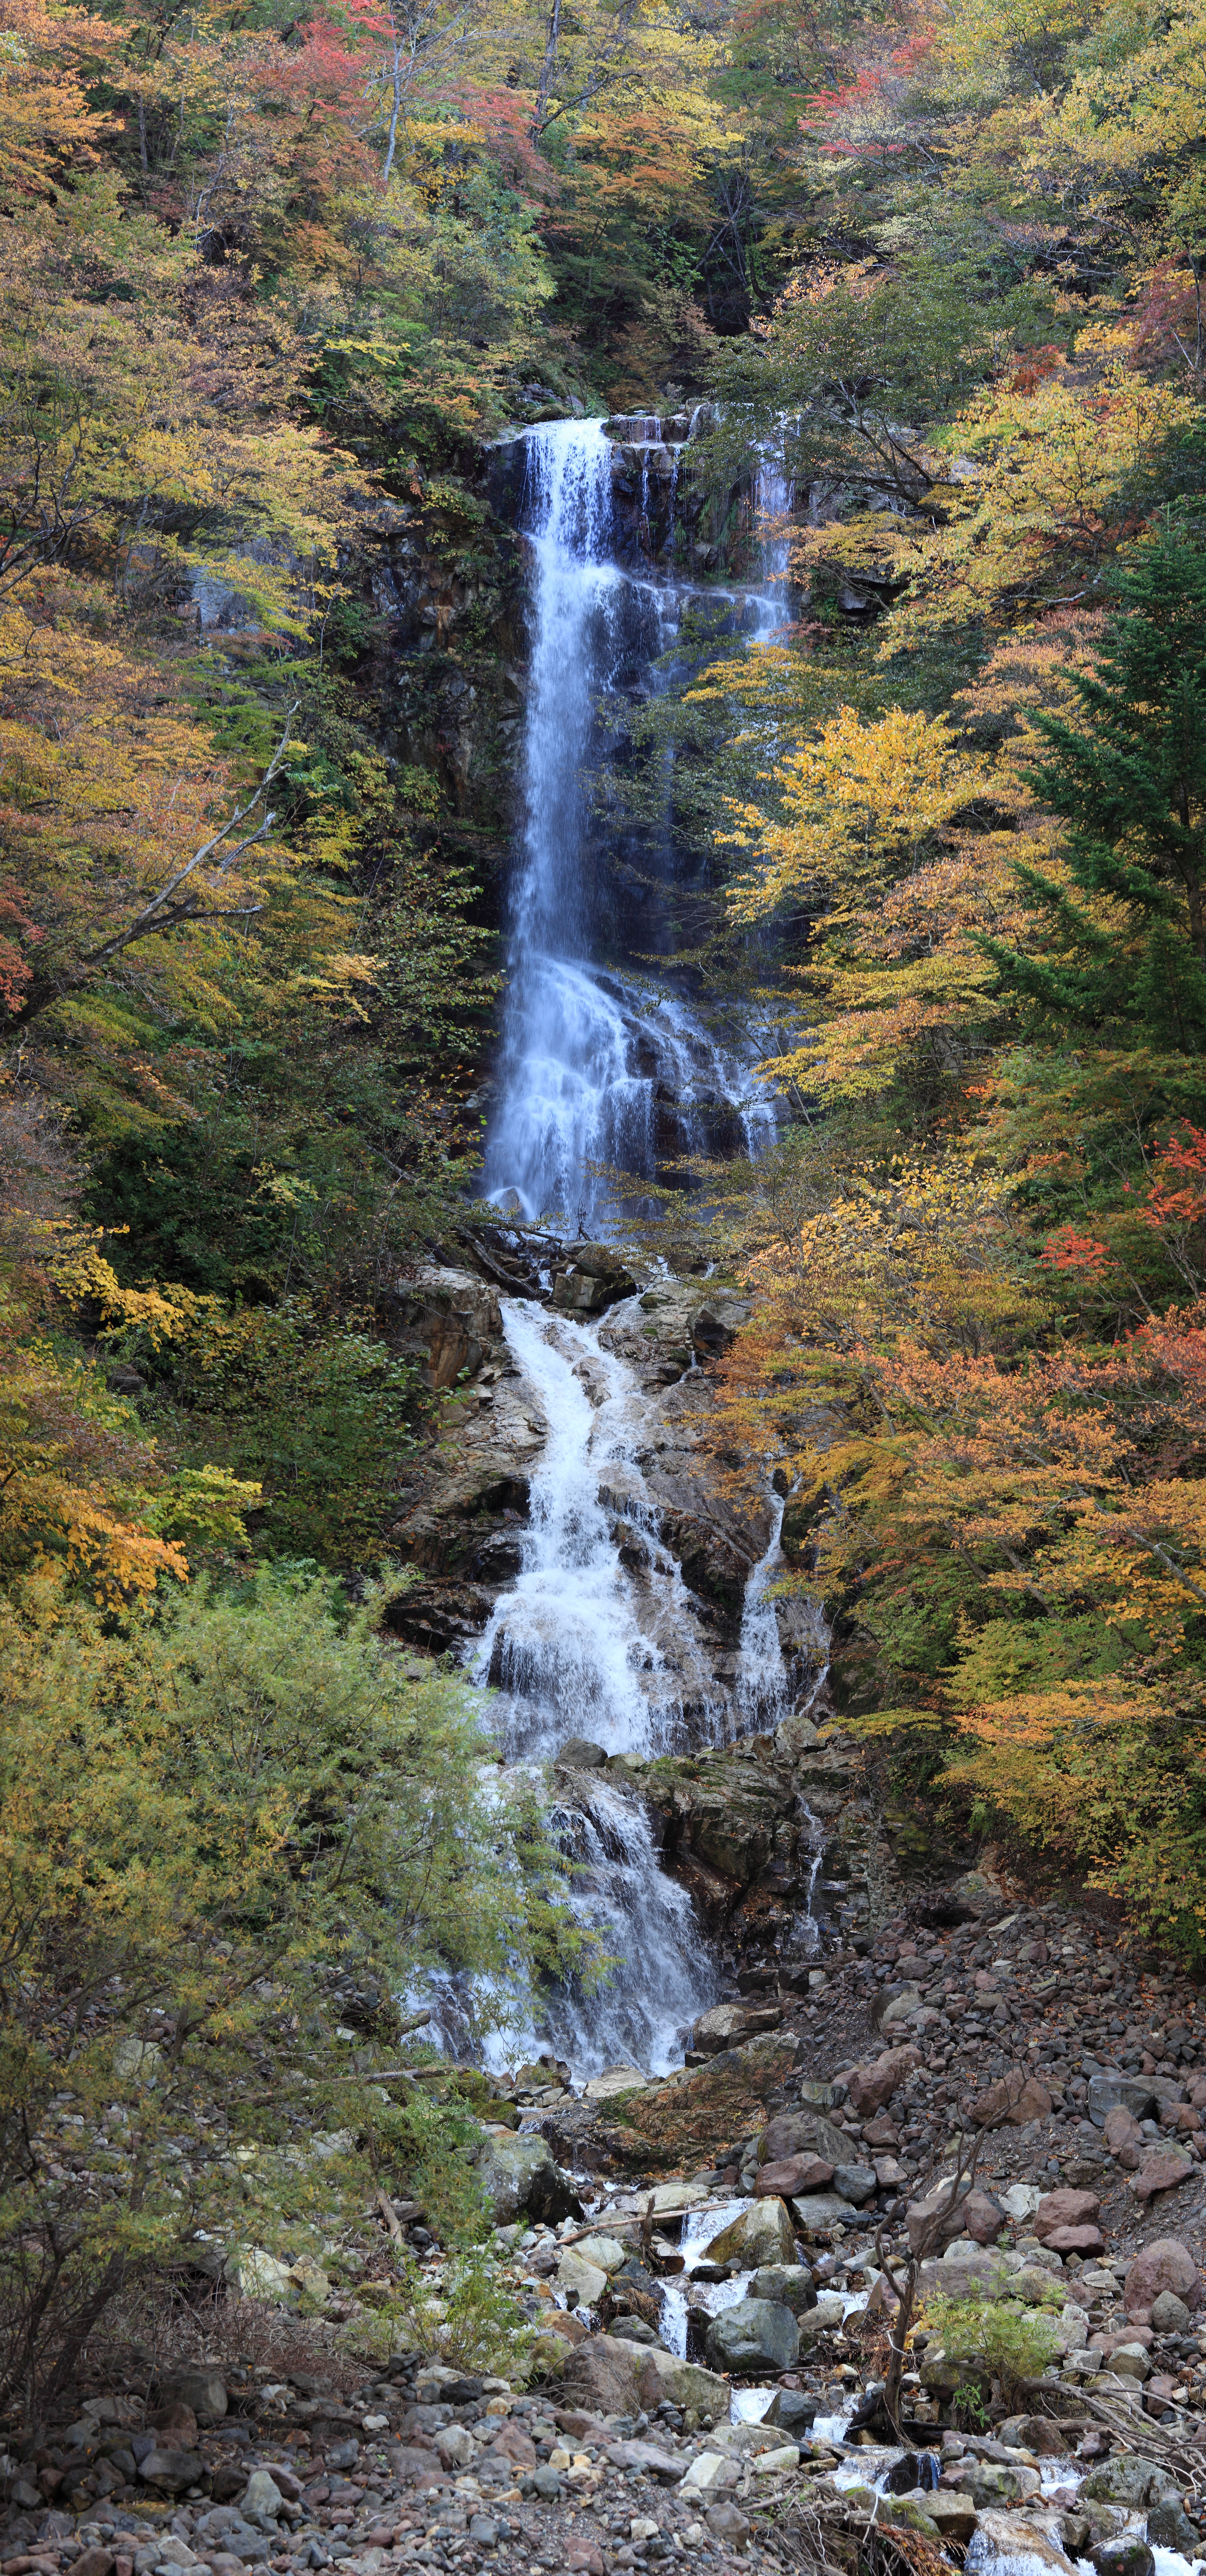
landscape, water, nature, forest, rock, waterfall, wilderness, trail, river, panorama, stream, high, autumn, season, body of water, cool image, tochigi, photomerge, 5d, hires, i, markii, water feature, pano, hi, res, resolution, stitch, nikkoh